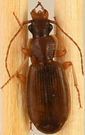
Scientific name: Cymindis cribricollis
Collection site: Bartlett Experimental Forest NEON (BART), plot BART_068